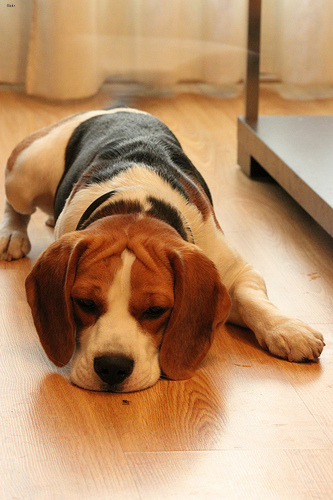
Breed: beagle